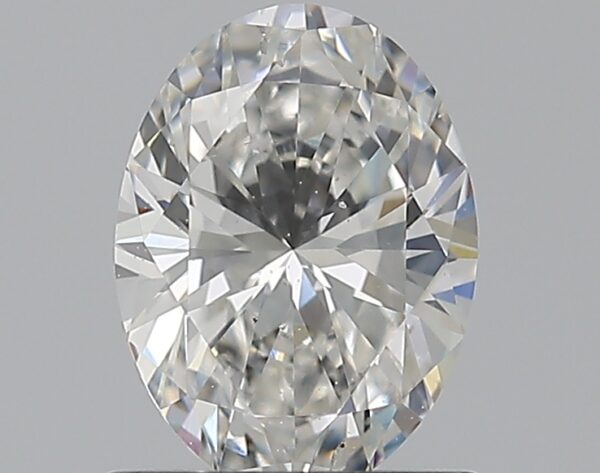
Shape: oval
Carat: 0.8
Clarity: SI1
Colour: F
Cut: EX
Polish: EX
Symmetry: VG
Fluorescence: ST
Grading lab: GIA
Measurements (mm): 7.13 x 5.29 x 3.36